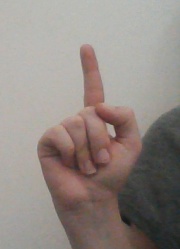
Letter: bb